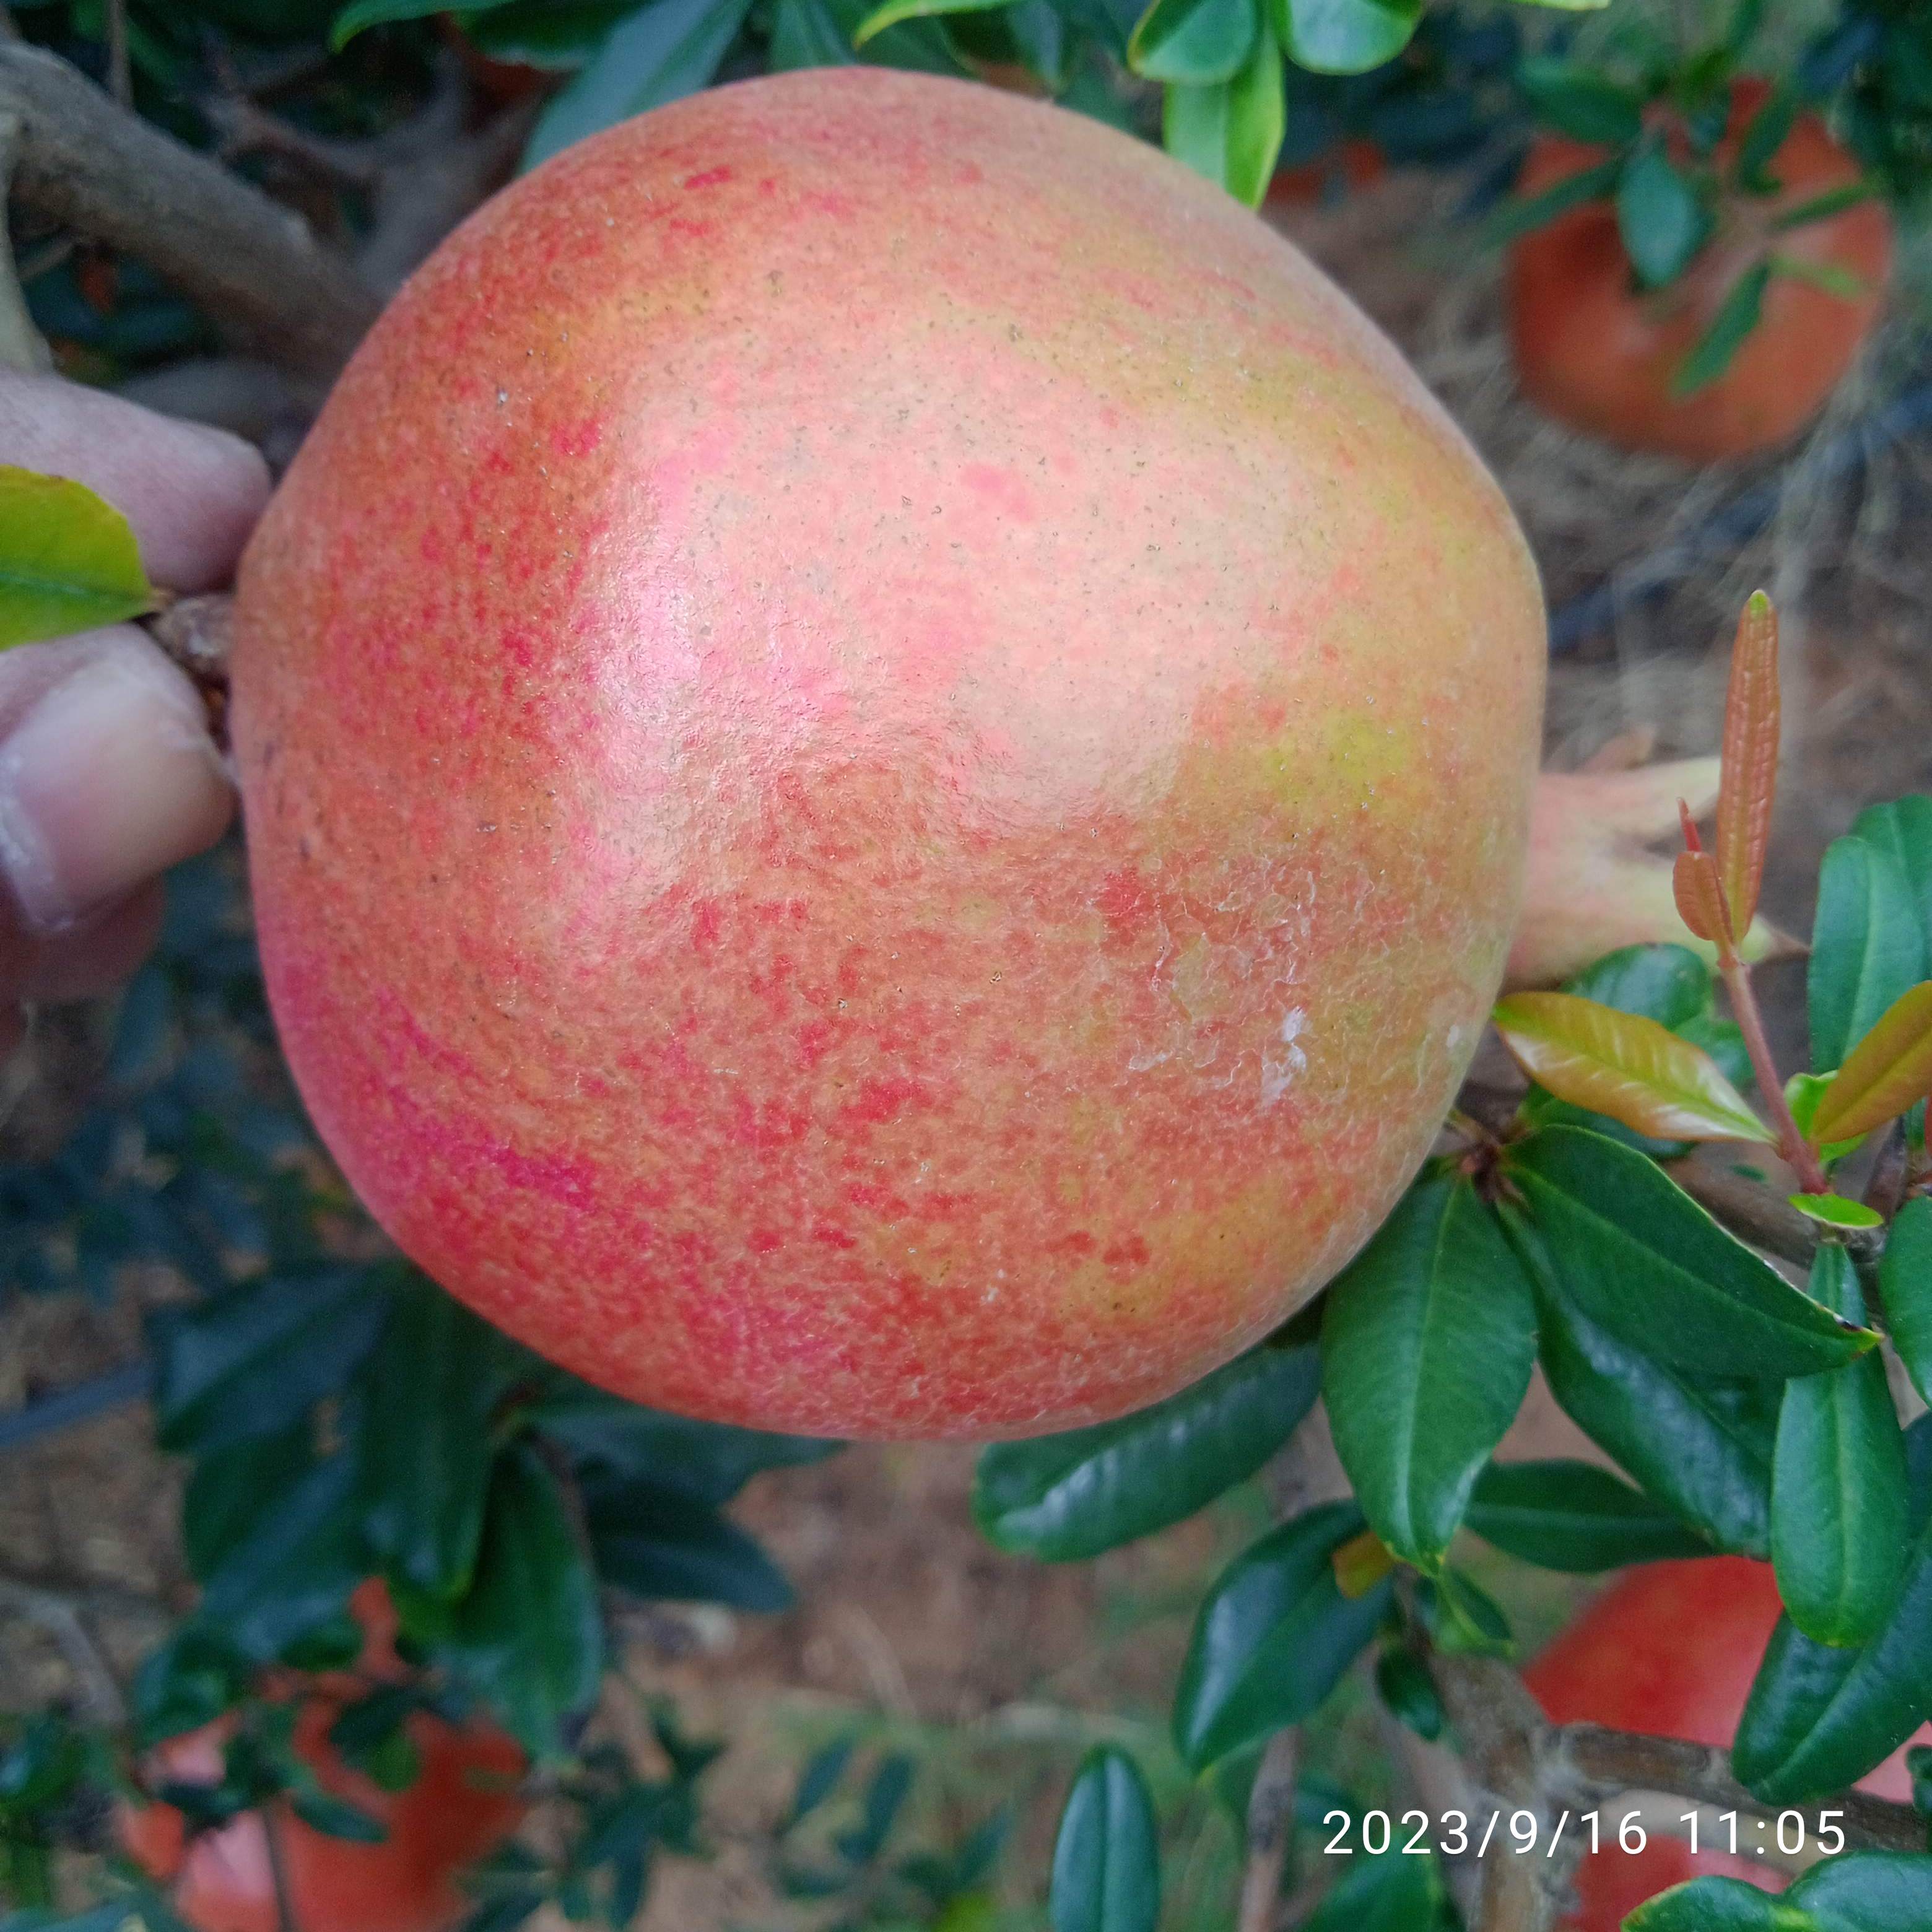
Label: Healthy